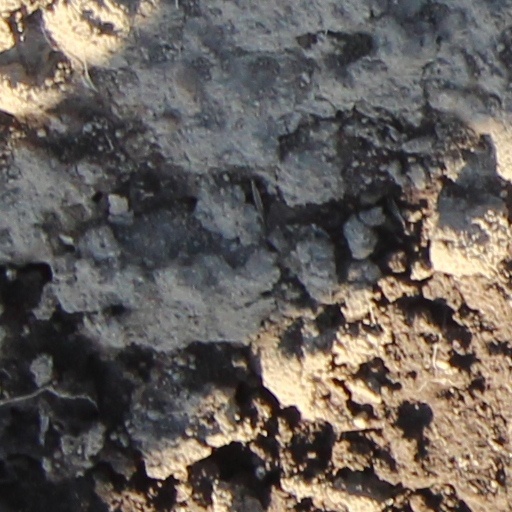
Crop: wheat